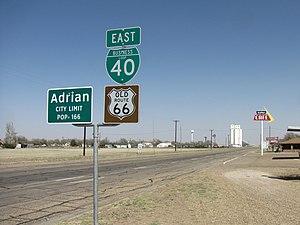
Adrian est une ville située sur la U.S. Route 66, dans le comté d'Oldham au Texas. En 2008, la population était de 149 habitants.